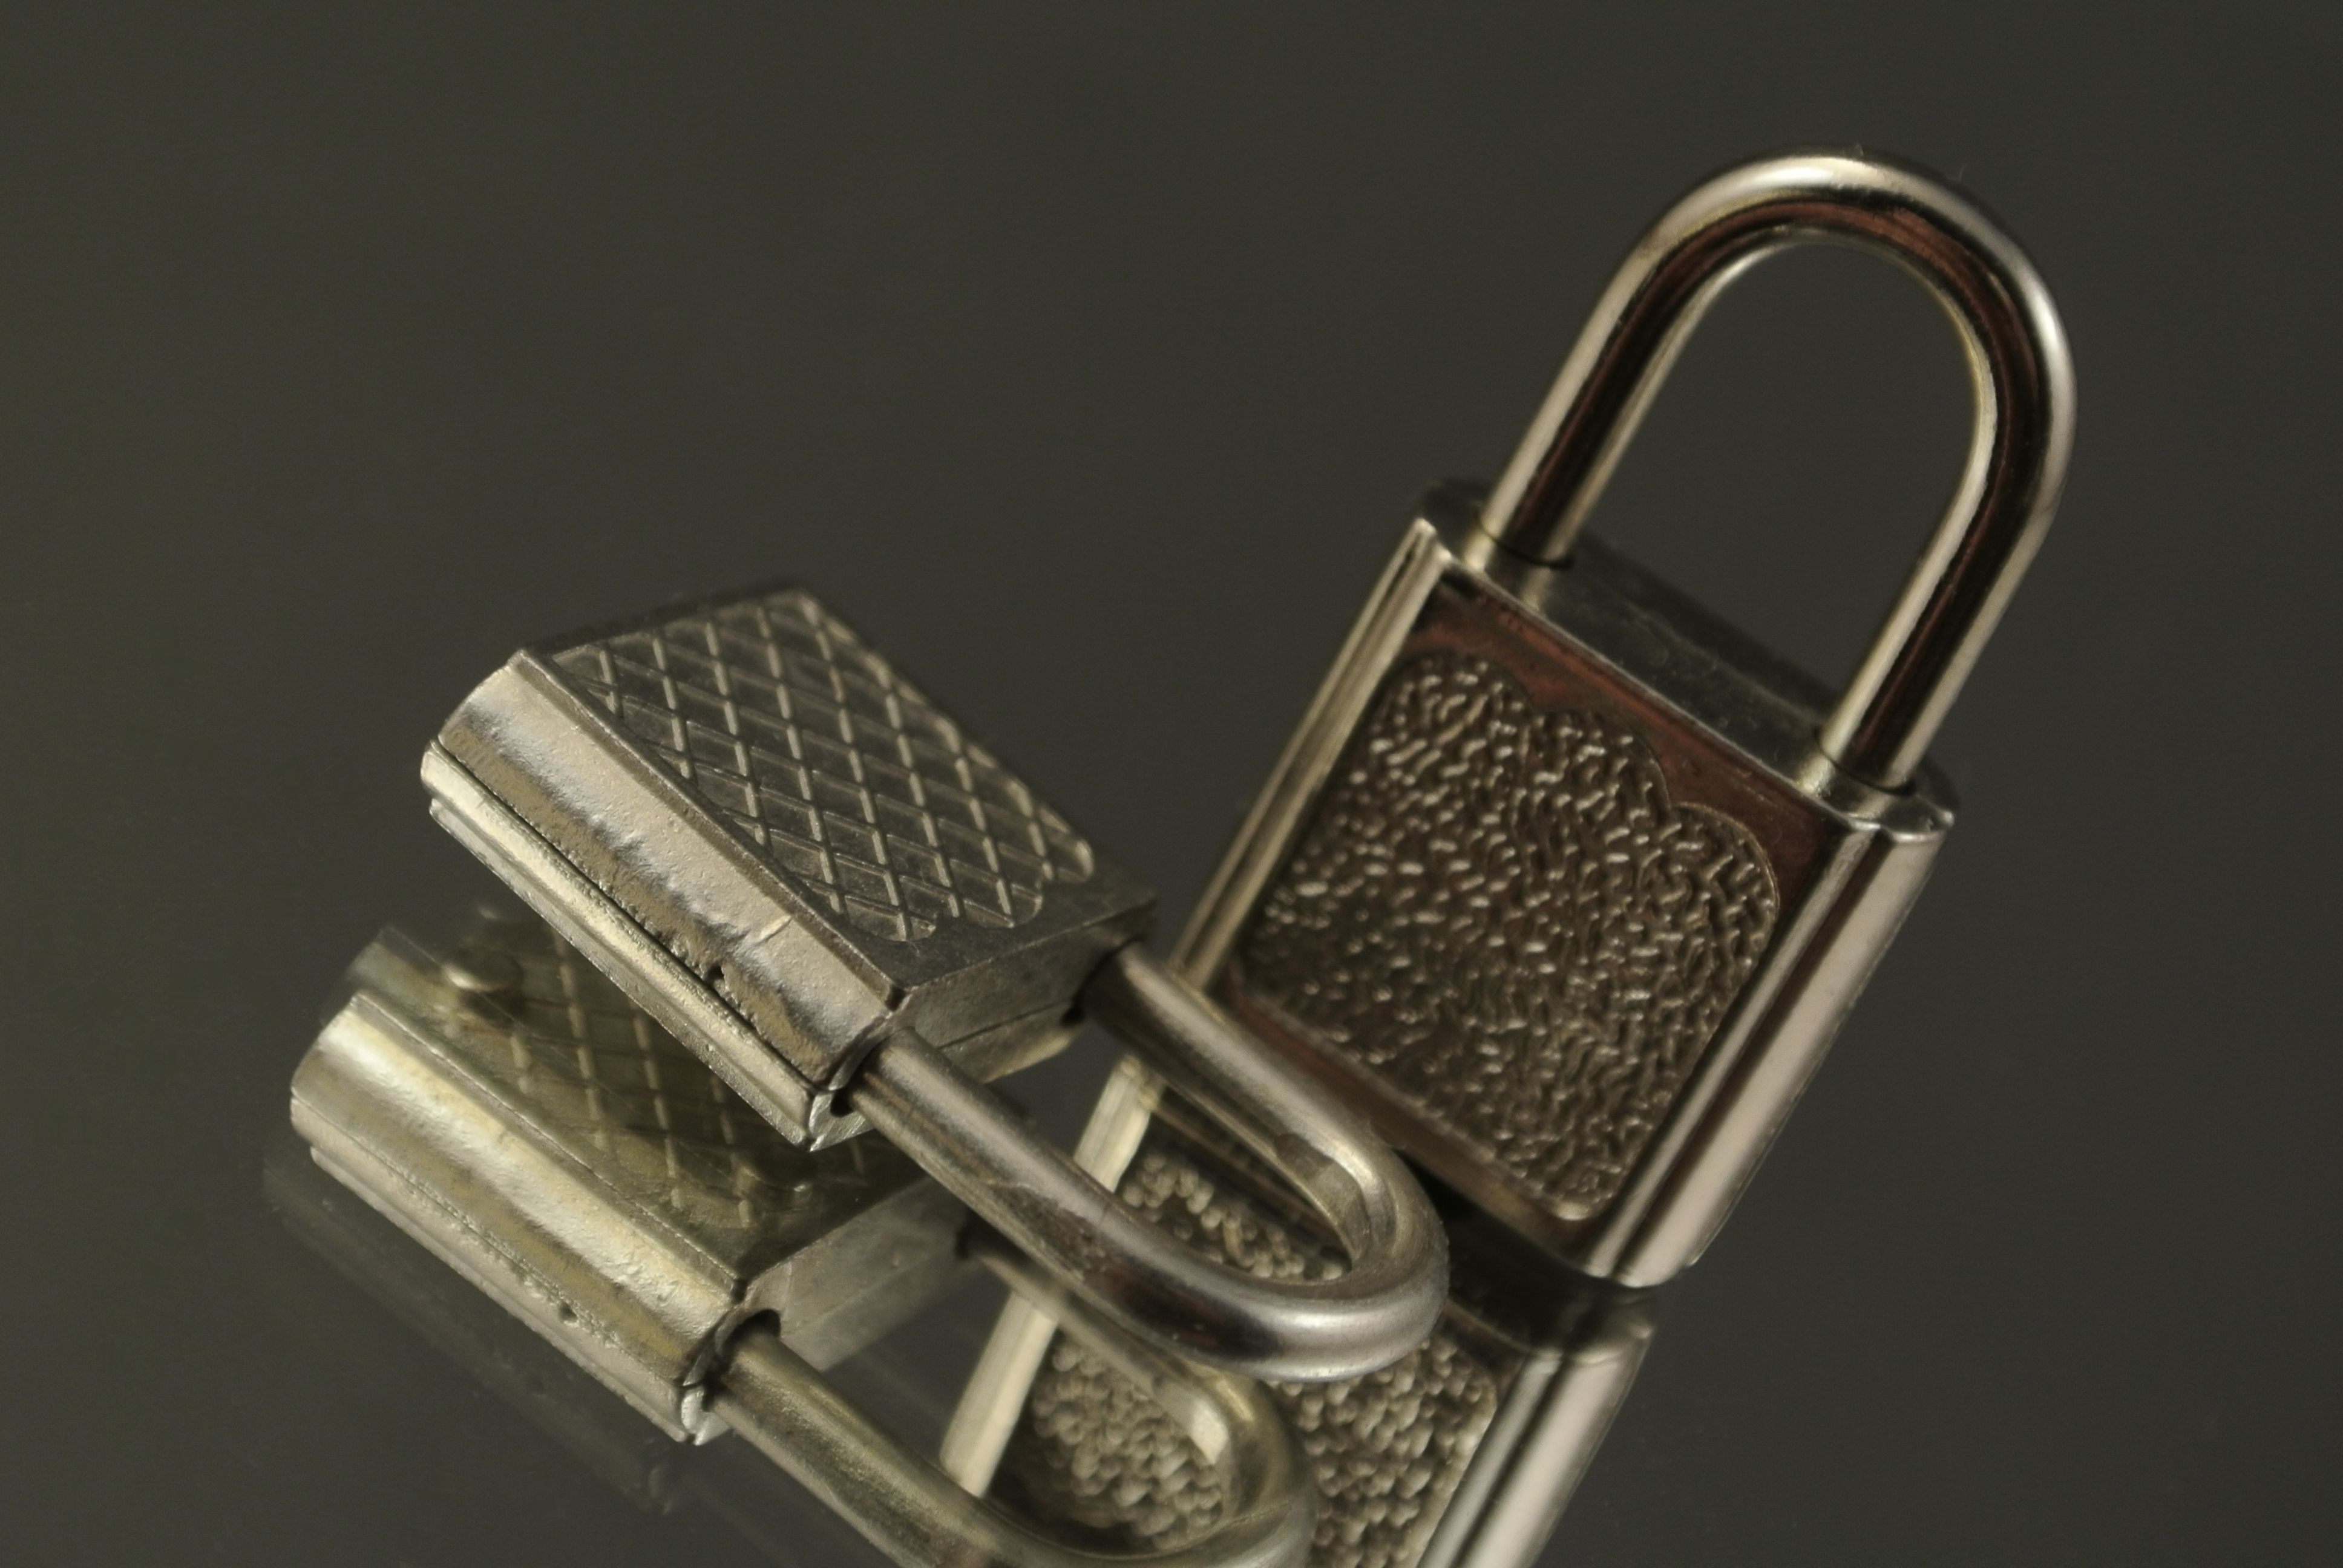
key, padlock, lock, castles, fashion accessory